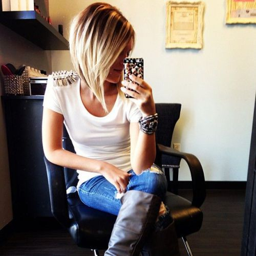
i like this cut most - maybe keep a little longer .